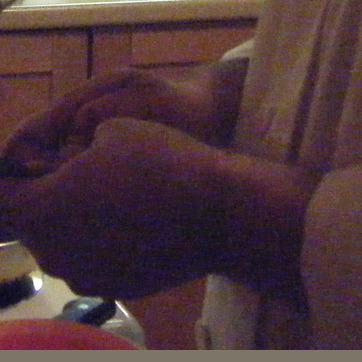
Material: skin